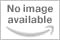
UOUOLONUN 9 Pack Vacuum Bags Compatible with i7, i7+, i7Plus, J7, J7+，i8, i8+, i3, i3+, i4, i4+, i6, i6+, i & J Series Clean Base Automatic Dirt Disposal Bags
Category: Appliances
9 Pack Vacuum Bags
Features: Replacement Parts | Package includes 9 Pack Vacuum Bags | Replacement Parts | Replacement Parts | Your satisfaction is our greatest wish, if you have any questions, please contact us.